George Naʻope

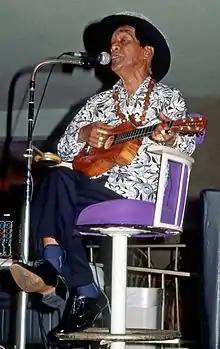
George Naope at the 'Keauhou Beach Hotel', Kailua-Kona (Hawaii)

George Lanakilakeikiahialii Naope (February 25, 1928 – October 26, 2009), born in Kalihi, Hawaii and raised in Hilo, was a celebrated kumu hula, master Hawaiian chanter, and leading advocate and preservationist of native Hawaiian culture worldwide. He taught hula dancing for over sixty years in Hawaii, Japan, Guam, Australia, Germany, England, North America, and South America.